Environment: real
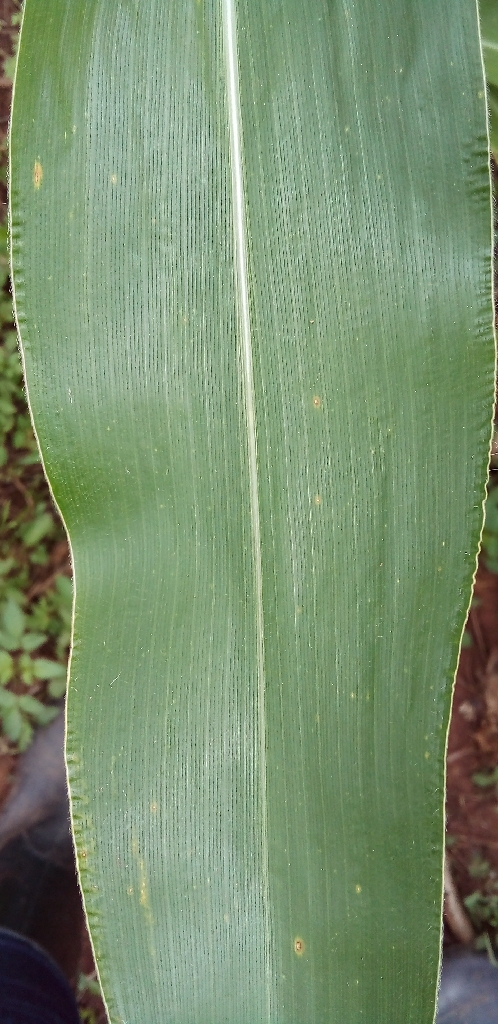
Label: healthy